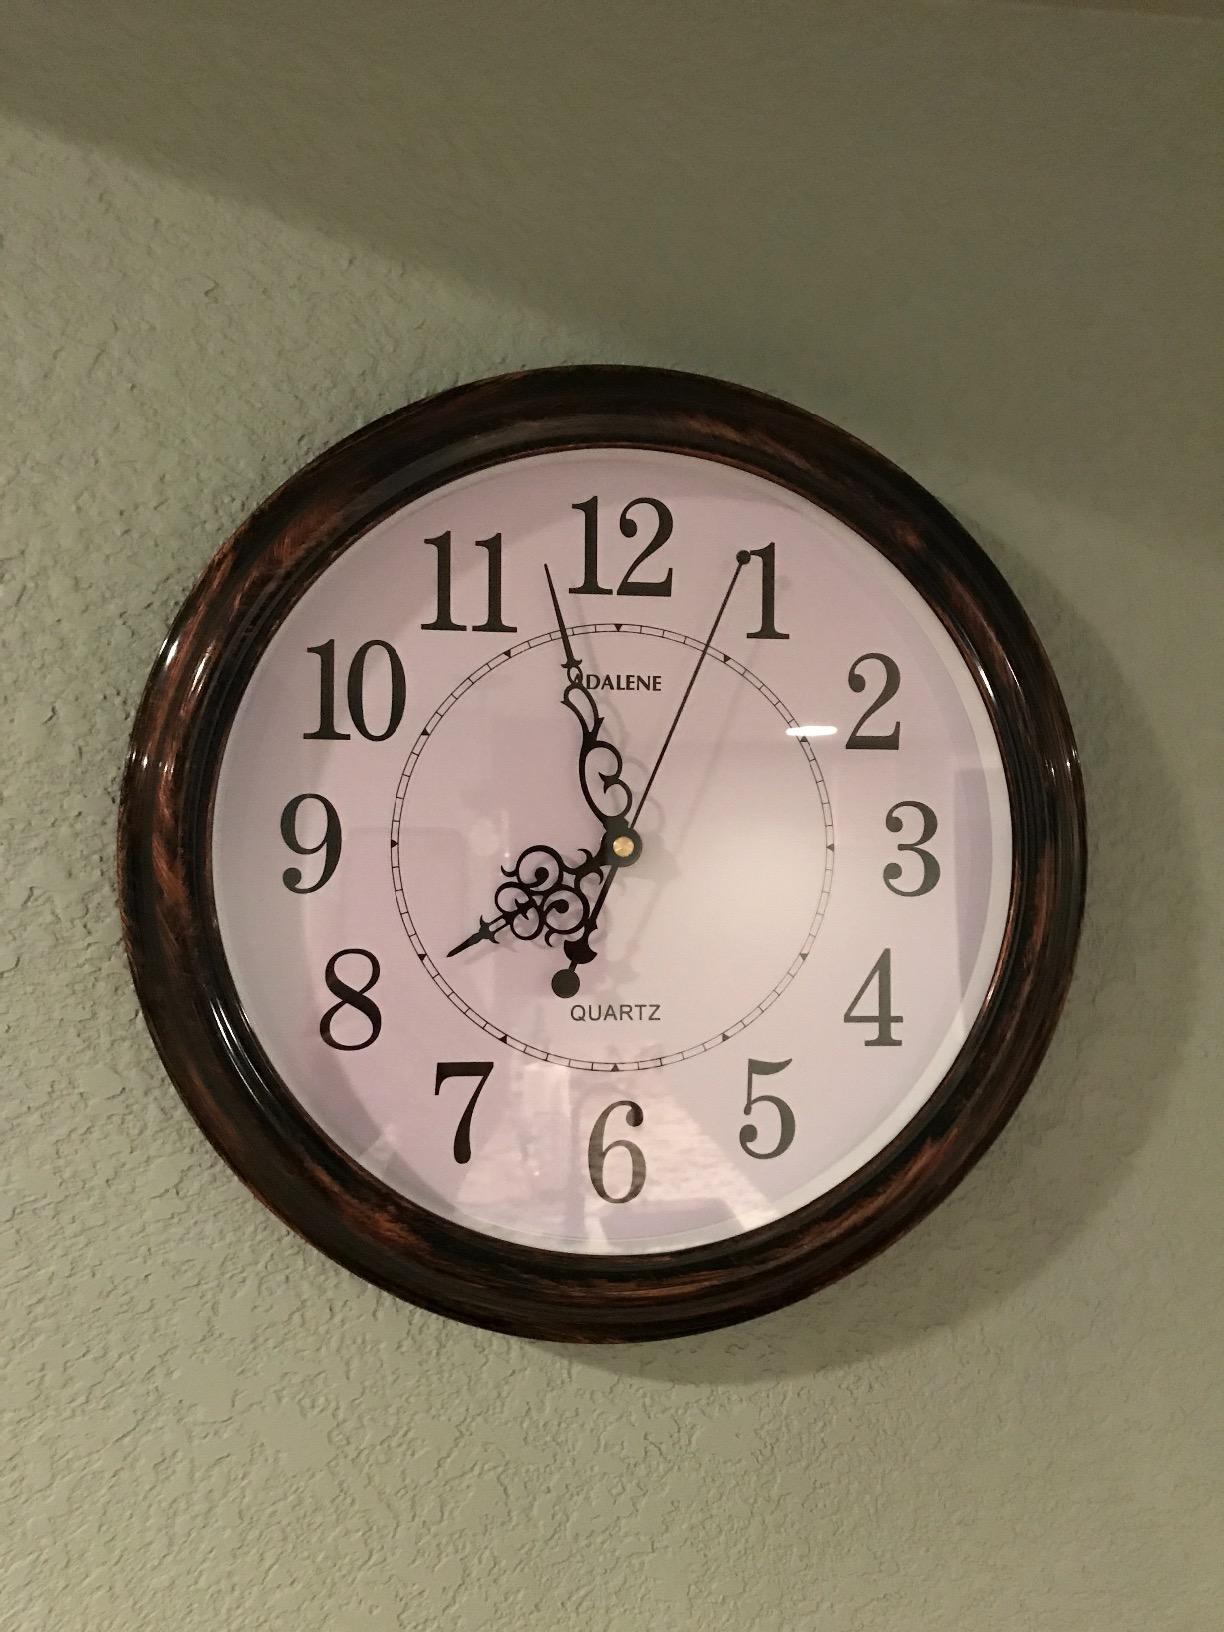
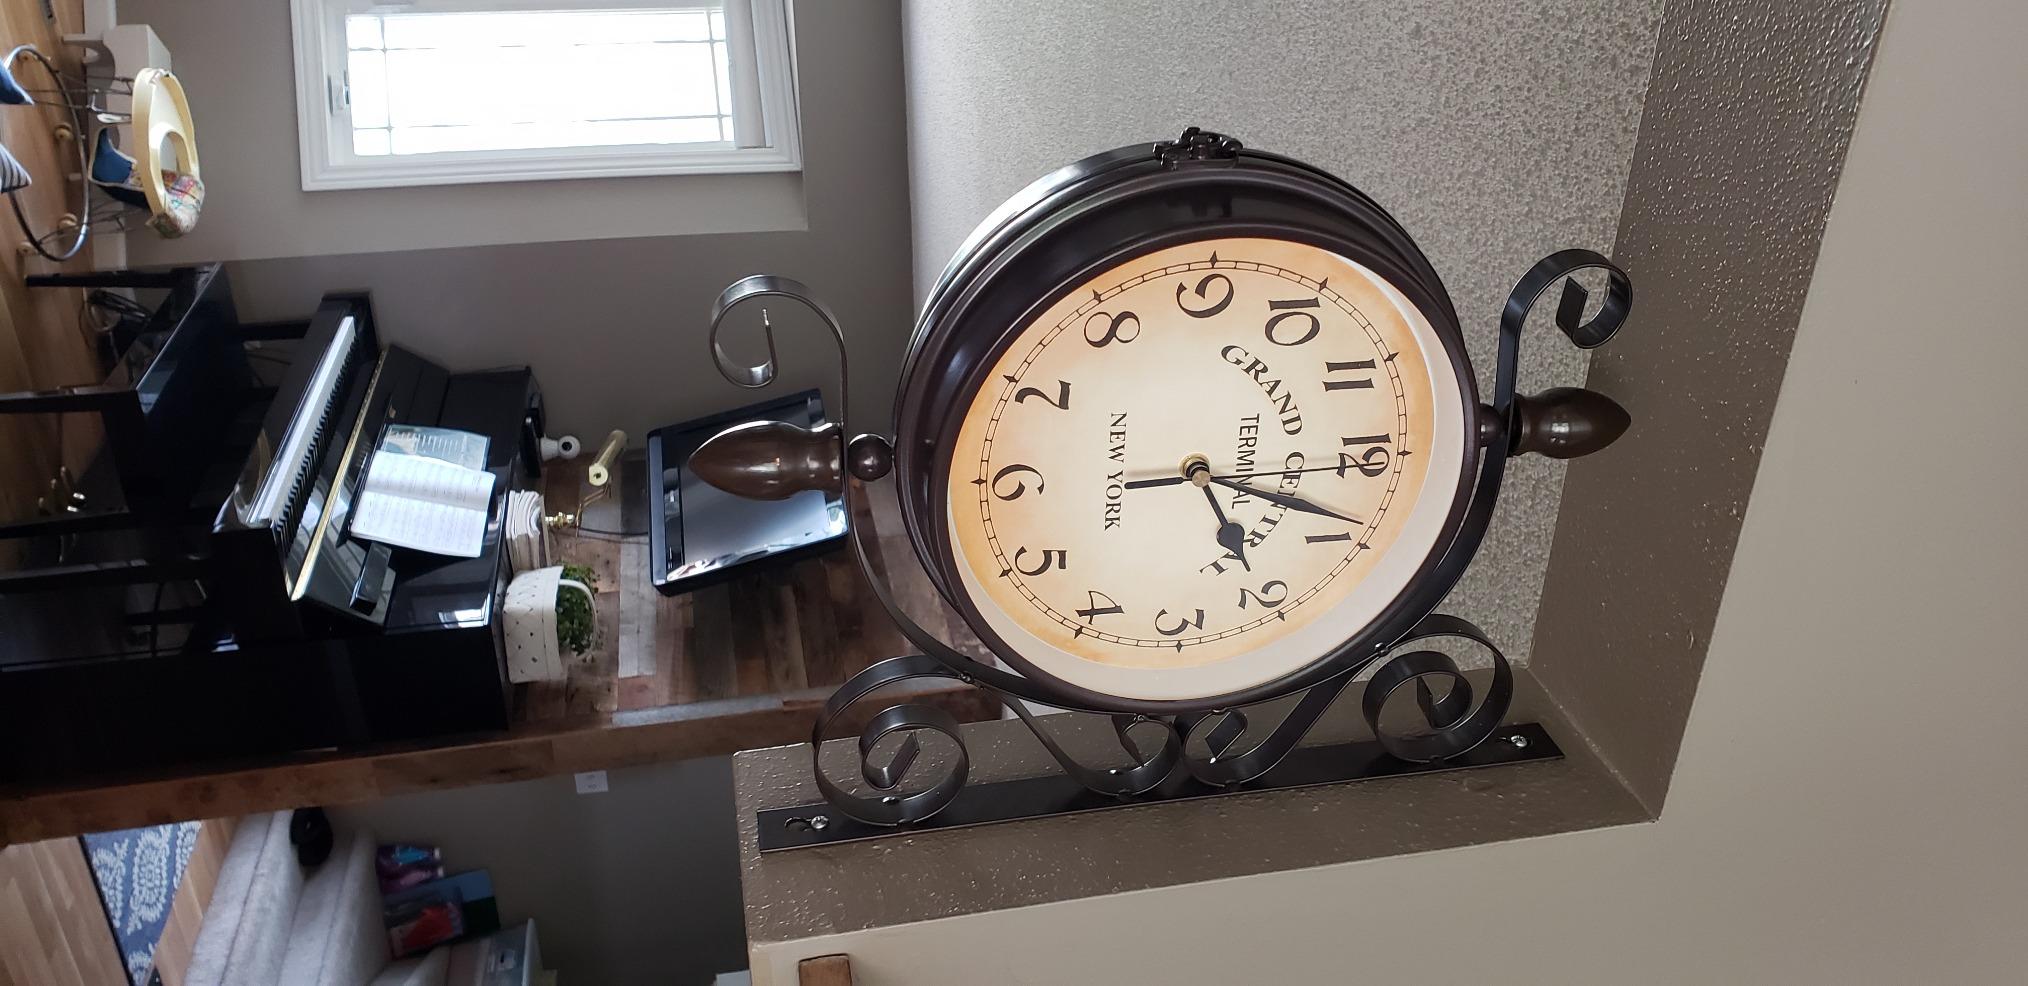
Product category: clock
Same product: no